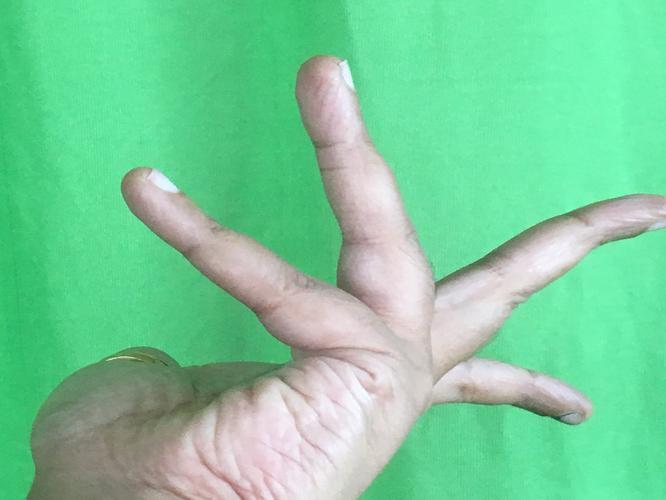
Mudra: Alapadmam
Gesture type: single_hand